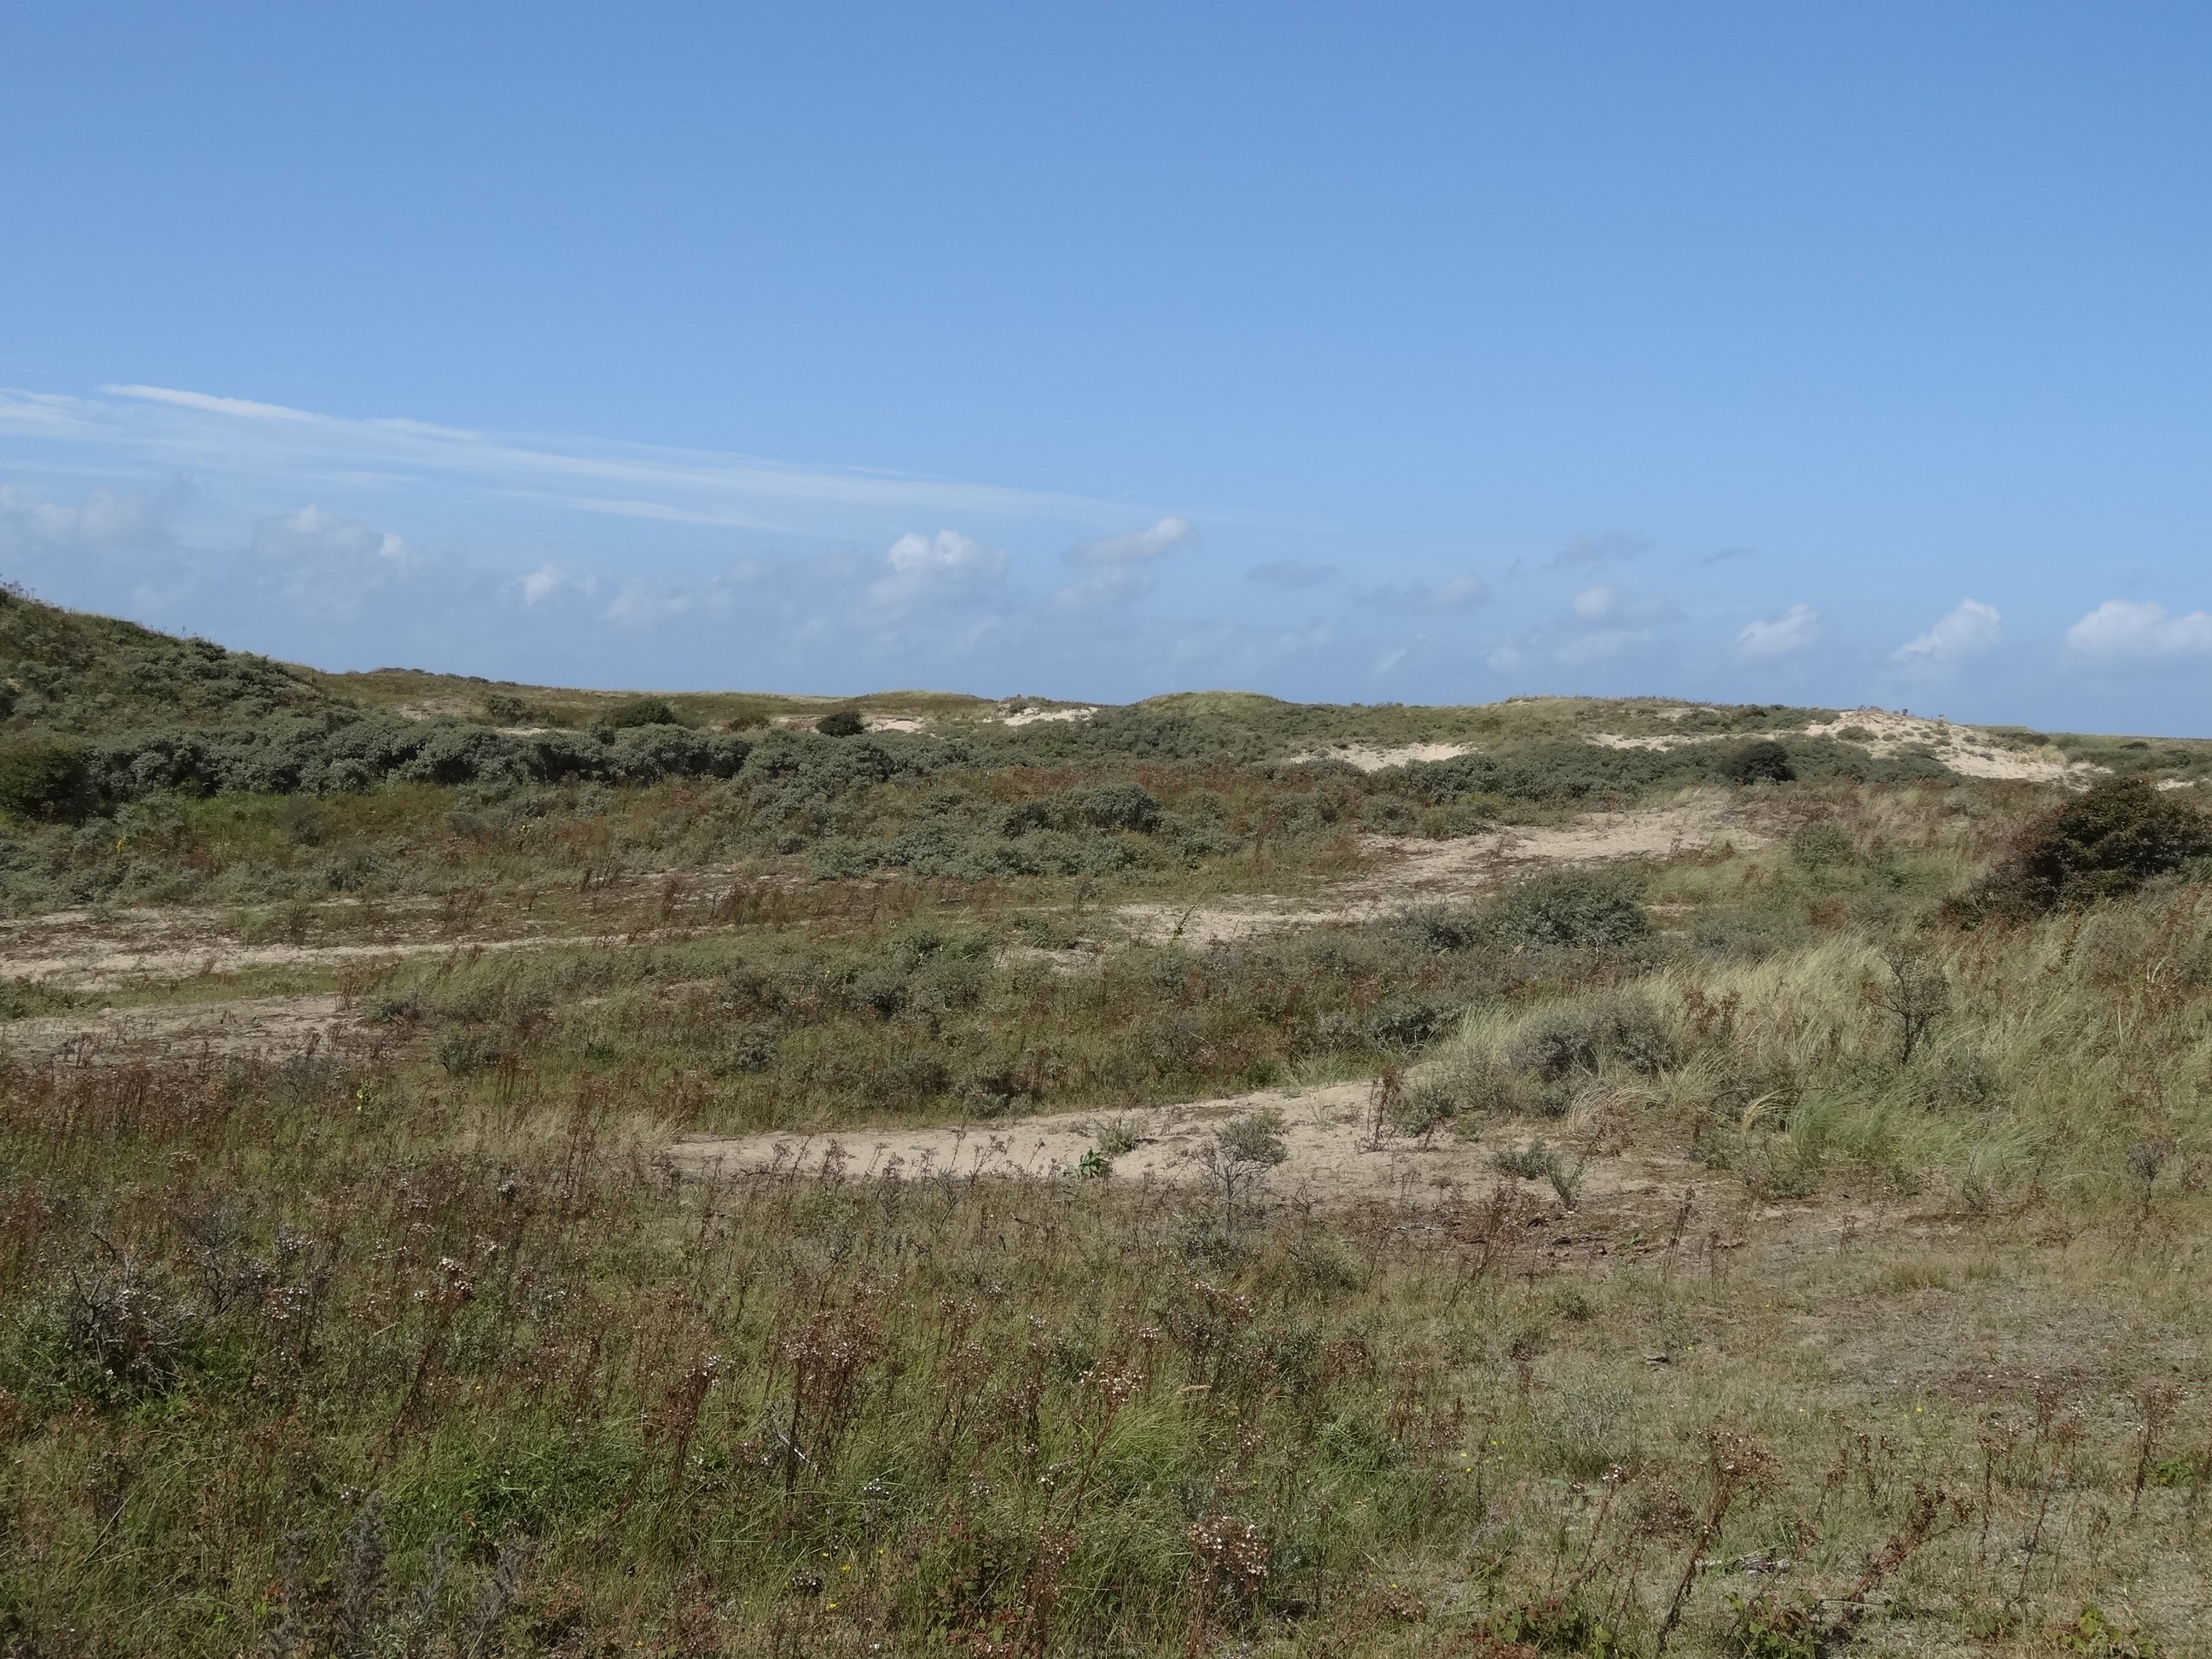
landscape, coast, nature, wilderness, mountain, trail, prairie, hill, dune, bloom, summer, green, heaven, ranch, holiday, blue, terrain, savanna, ridge, plain, plants, blue sky, dunes, sunny, netherlands, colors, relaxation, geology, grassland, badlands, wetland, plateau, fell, habitat, ecosystem, tundra, steppe, landform, natural environment, geographical feature, land lot, ecoregion